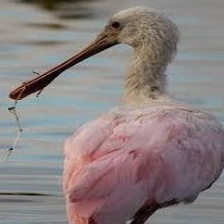
Species: ROSEATE SPOONBILL
Scientific name: PLATALEA AJAJA
ImageNet parent category: spoonbill